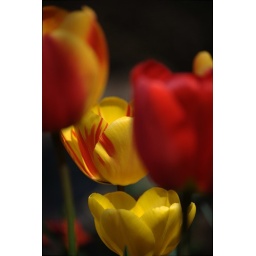
Stratford-upon-Avon, where tulips were magnificently displayed in flower beds all across the town.